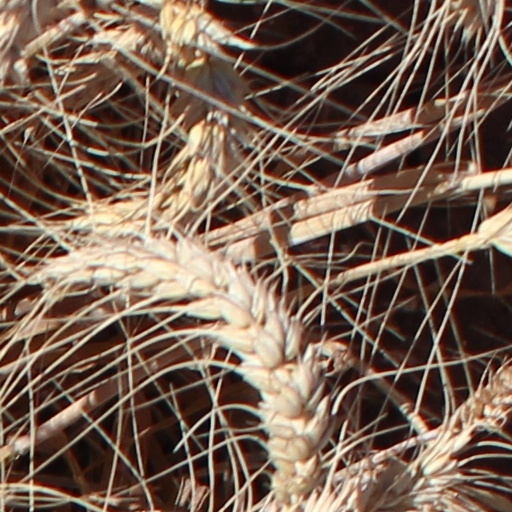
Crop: wheat